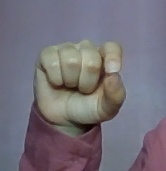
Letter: fa